Old Great Square (Turku)

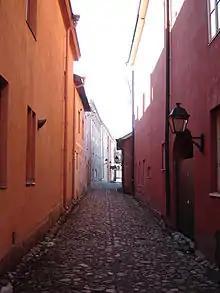
Luostarin Välikatu, located between the Brinkkala Mansion and Katedraalikoulu, functioned as an artery in the Middle Ages leading from the Kaskenmäki Monastery to Turku Cathedral

The Old Great Square is a medieval market square located in the city centre of Turku, Finland. It is located in the II District in very close proximity to Turku Cathedral. The area was the administrative and commercial centre of Turku since the founding of the city in the 13th century up until the Great Fire of Turku.